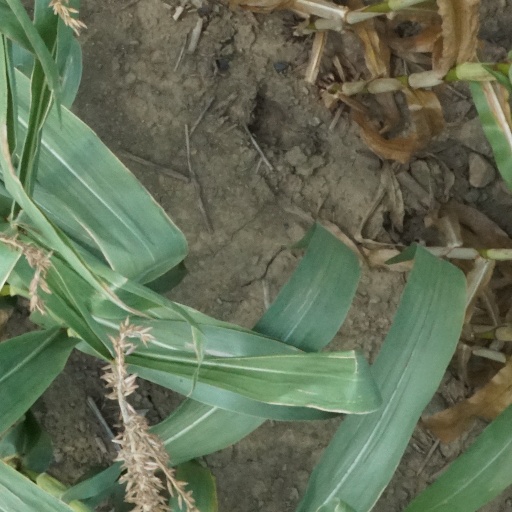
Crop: maize; corn